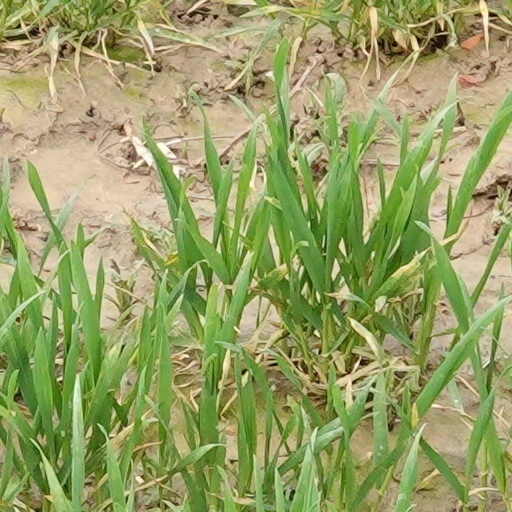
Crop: wheat